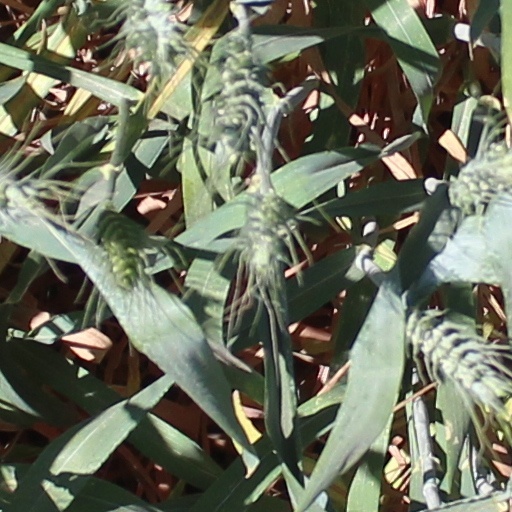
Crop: wheat